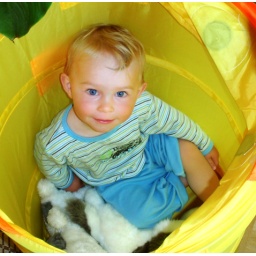
boy in a basket